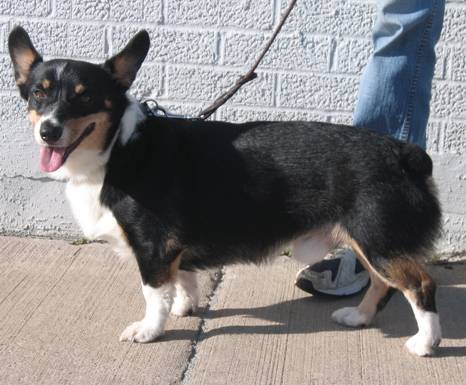
Label: dog